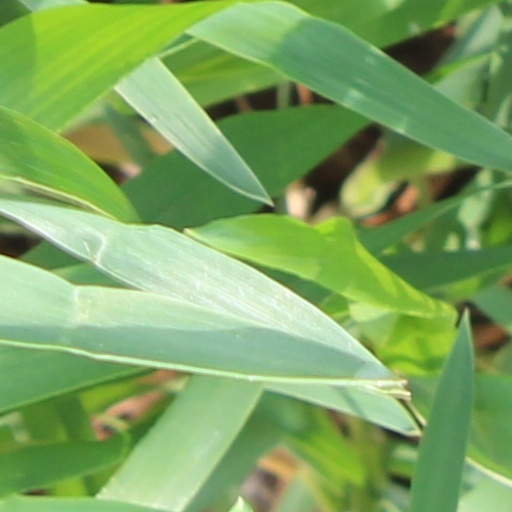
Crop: wheat